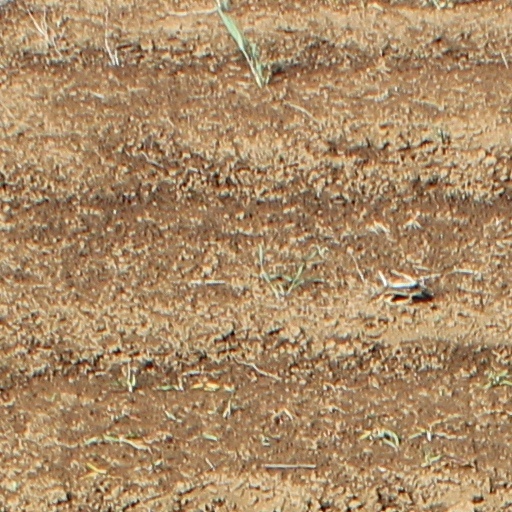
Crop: wheat